Duckabush River Bridge

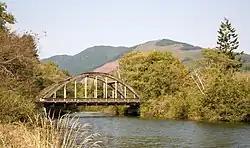
Duckabush River Bridge

The Duckabush River Bridge is a bridge over the Duckabush River in the Olympic Peninsula in Washington, United States. It is listed in the National Register of Historic Places.